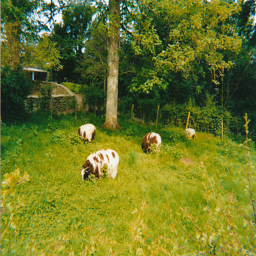
Brown and white woolen sheep grazing on grass in fenced area.
some kind of unusual brown and white goats
there are many animals together here and they are eating
A herd of cattle grazing on top of a grass covered field.
Group of sheep grazing in a field of grass in a pen.